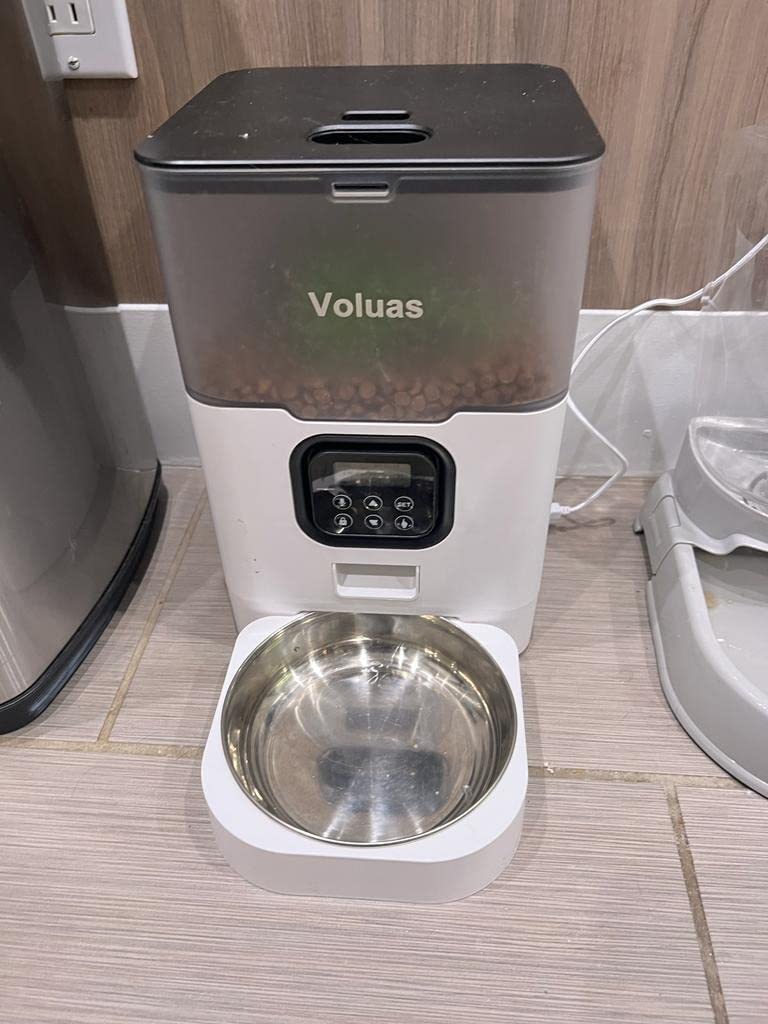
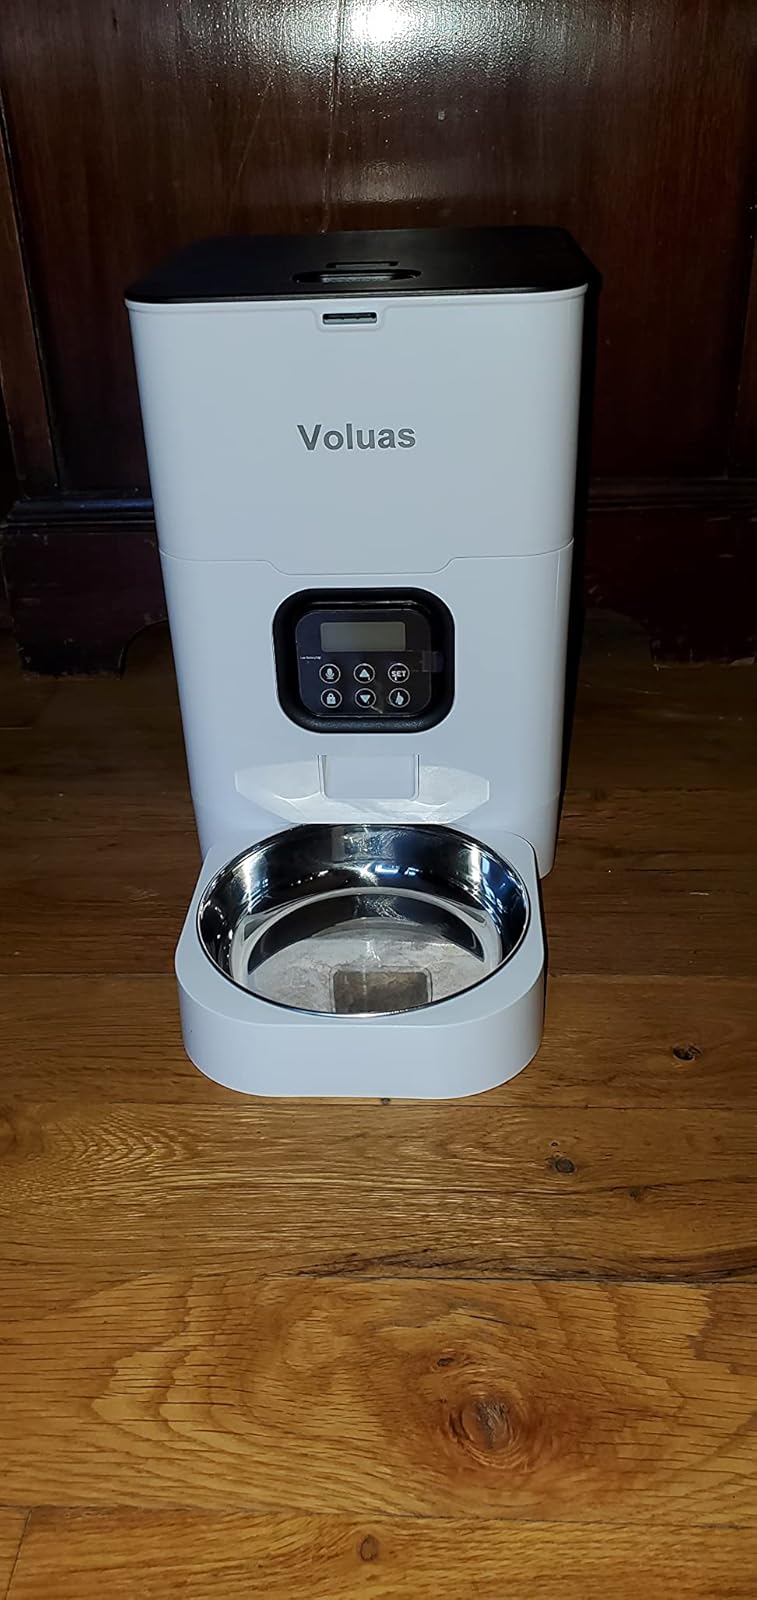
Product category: items_feeder
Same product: no